Forty-seven rōnin

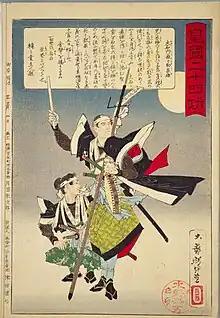
Ukiyo-e showing Ōishi signaling an attack by beating a drum. By Tsukioka Yoshitoshi.

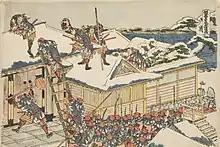
The "rōnin" attack the principal gate of Kira's mansion

After two years, when Ōishi was convinced that Kira was thoroughly off his guard, and everything was ready, he fled from Kyoto, avoiding the spies who were watching him, and the entire band gathered at a secret meeting place in Edo to renew their oaths.